North of Blue

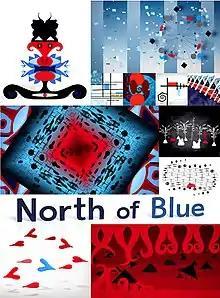

North of Blue is a 2018 American animated feature film directed, produced and animated by Joanna Priestley with a score by Jamie Haggerty. It is an abstract, experimental film that was inspired by the winter landscapes of the far north.